Washington, D.C.

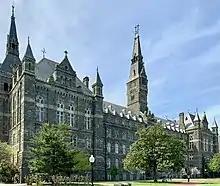
Georgetown University, founded in 1789, the city's oldest university

Columbia Records, a major music record label in the U.S., was founded in Washington, D.C. in 1889.